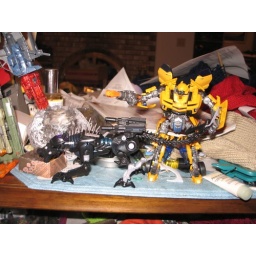
Transformers 2: Revenge of the Fallen Ravage. Needle-felted black kitten by MBickers.